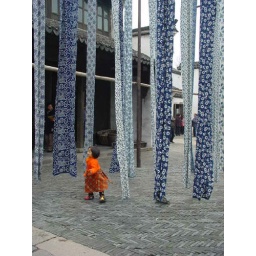
orange in blue